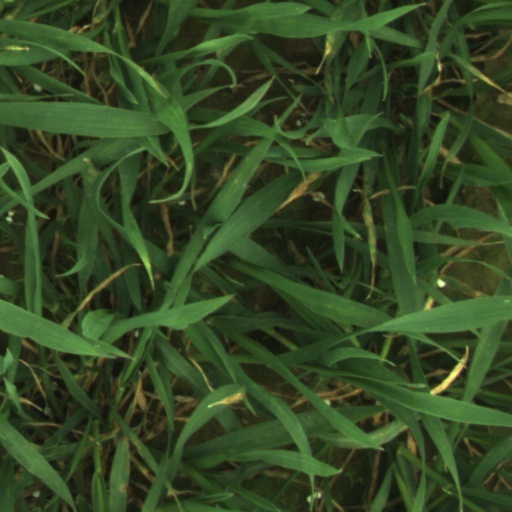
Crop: wheat